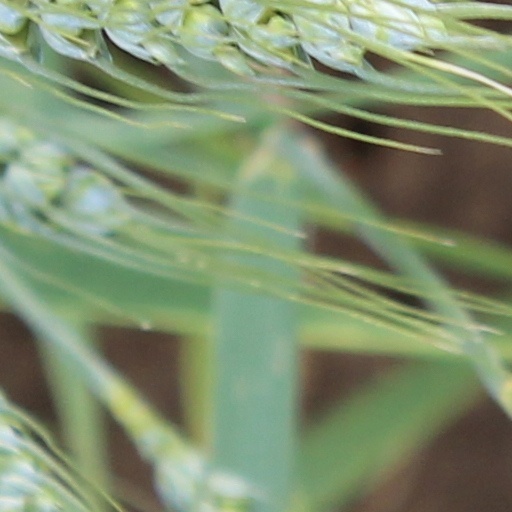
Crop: wheat